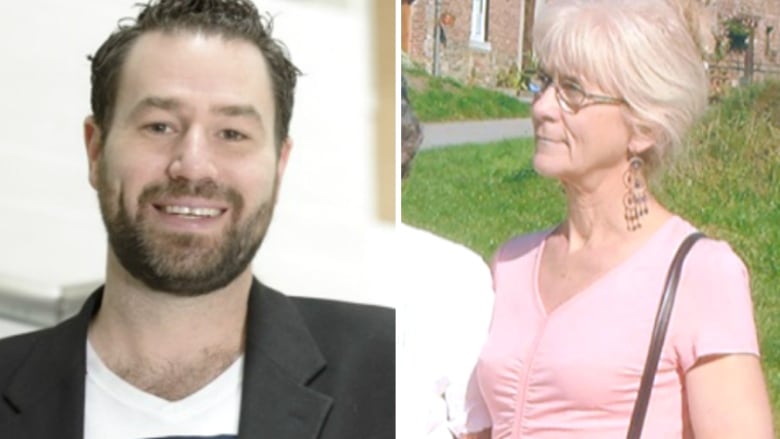
Gender: women